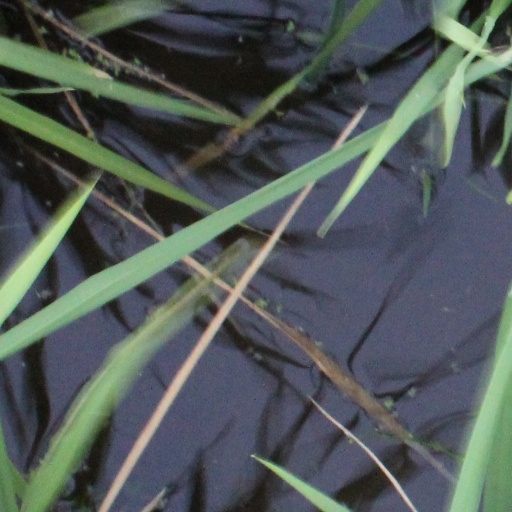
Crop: rice